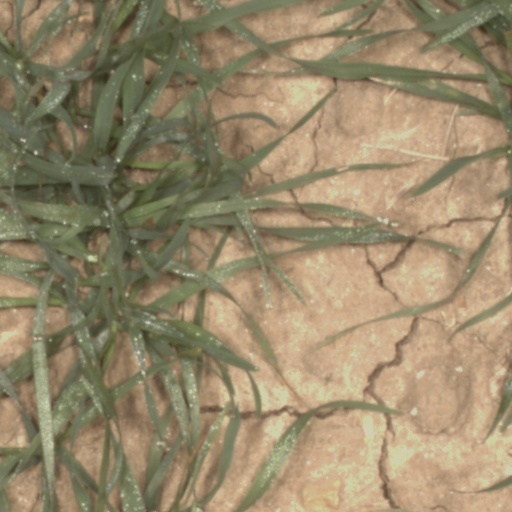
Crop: wheat